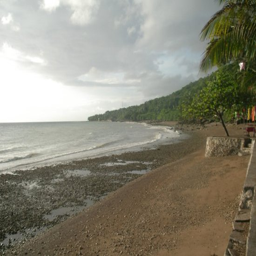
a view from the beach